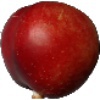
Label: Nectarine 1